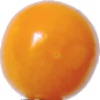
Label: Physalis 1